Assencières

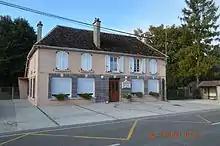
The Town Hall

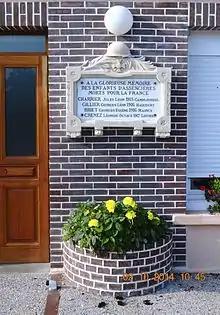
Assencières War Memorial

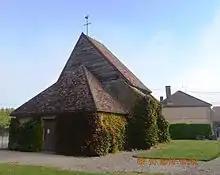
The Church of Saint Pierre and Saint Paul

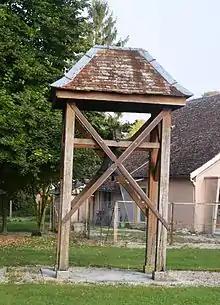
The Bronze Bell

The Church of Saint-Pierre and Saint-Paul used to have three naves from the 16th century which collapsed in 1947. There are many items which are registered as historical objects: